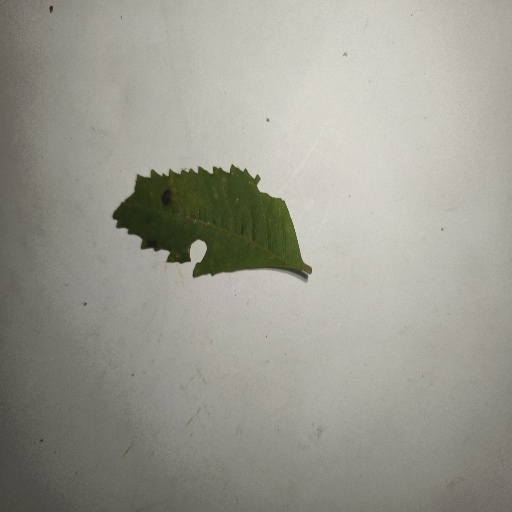
Species: Neem
Leaf condition: Shot Hole Leaf